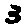
Label: 3